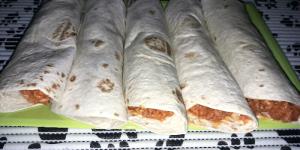
fajitas de pollo y carne picada